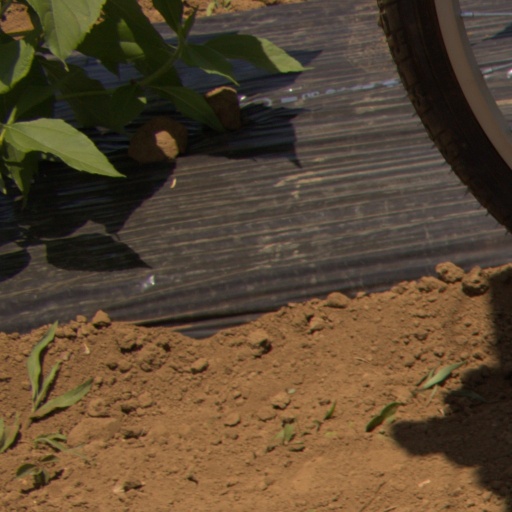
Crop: Jerusalem artichoke